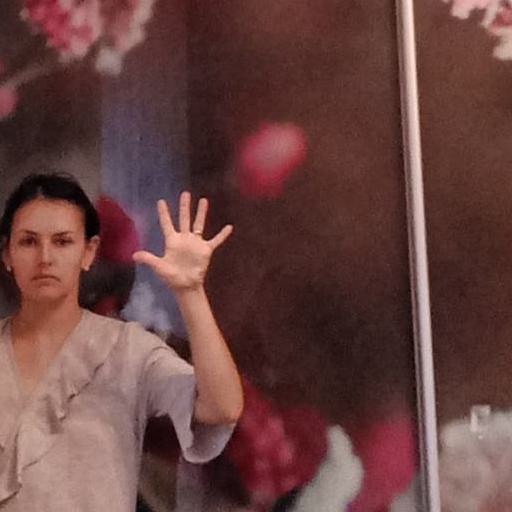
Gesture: palm